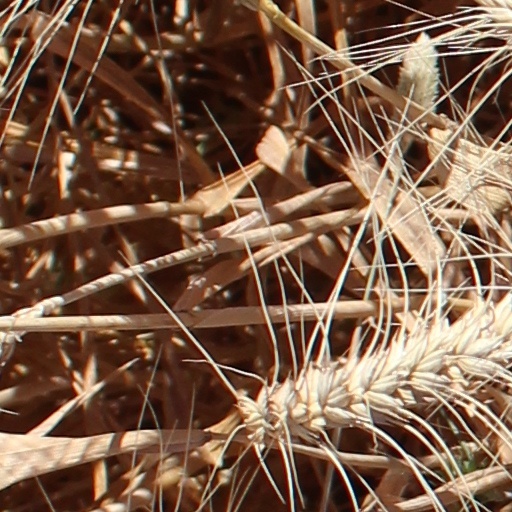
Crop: wheat